Answer in natural language. Considering the relative positions, where is black chair with round backrest (marked B) with respect to black chair with round backrest (marked C)? Choose between the following options: left or right
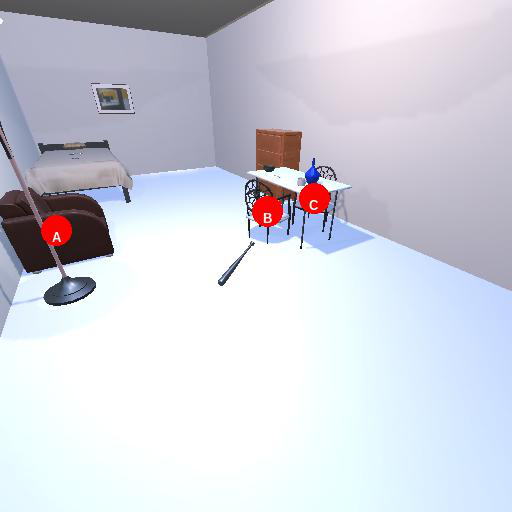
<answer>left</answer>